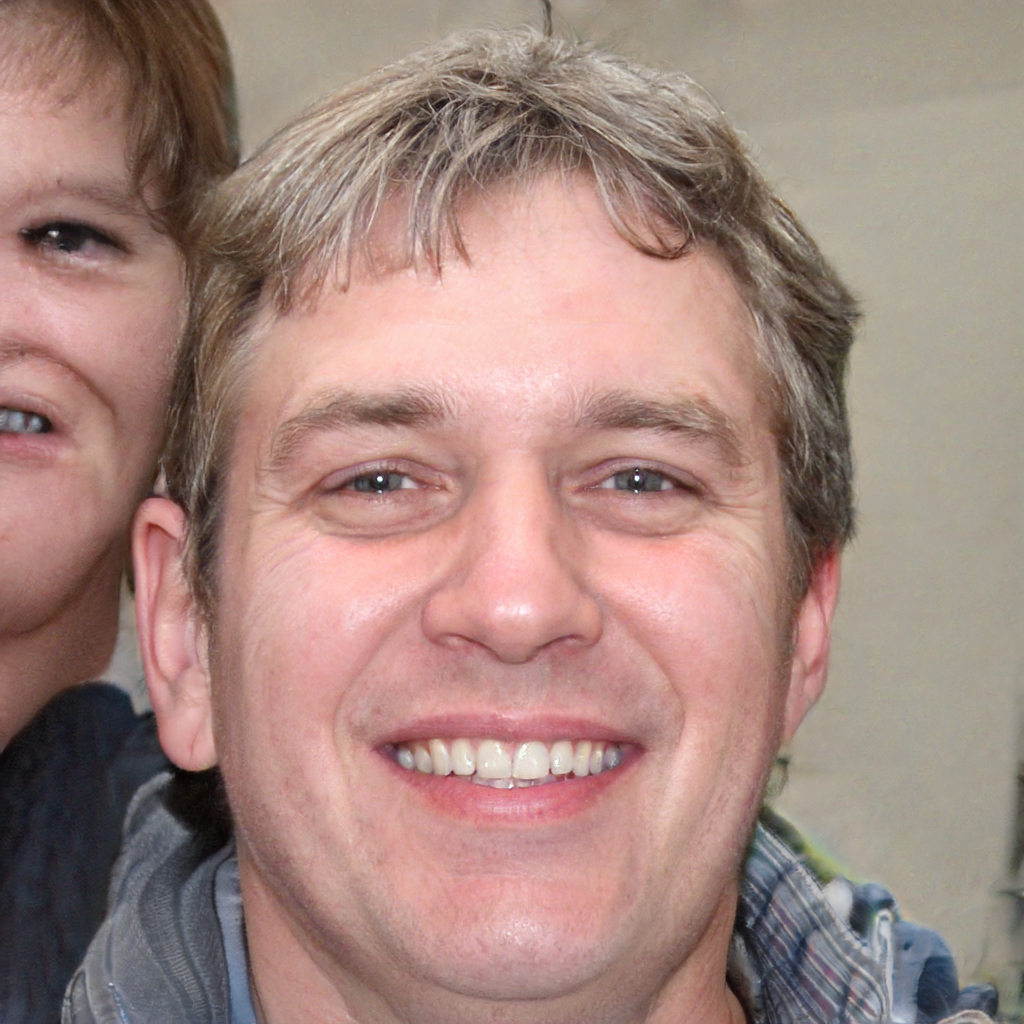
Gender: Male